Pachacuti

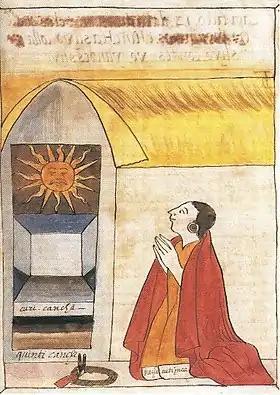
Depiction of Pachacuti worshipping Inti (Sun god) at Coricancha, in the 17th century second chronicles of Martín de Murúa

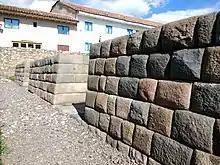
Part of the ruins of Pachacuti's palace in Cuzco

Pachacuti Inca Yupanqui, also called Pachacútec, was the ninth Sapa Inca of the Chiefdom of Cusco, which he transformed into the Inca Empire. Most archaeologists now believe that the famous Inca site of Machu Picchu was built as an estate for Pachacuti.